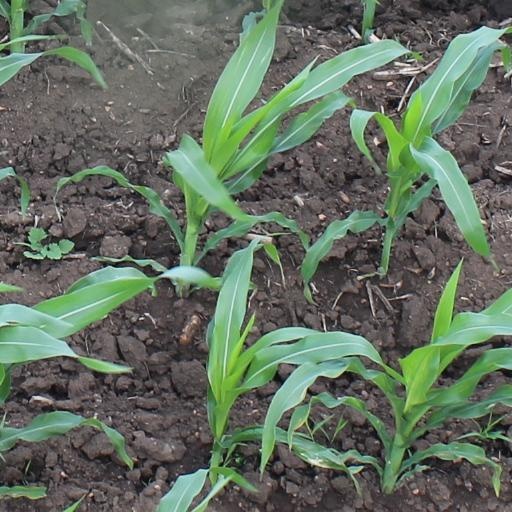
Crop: maize; corn